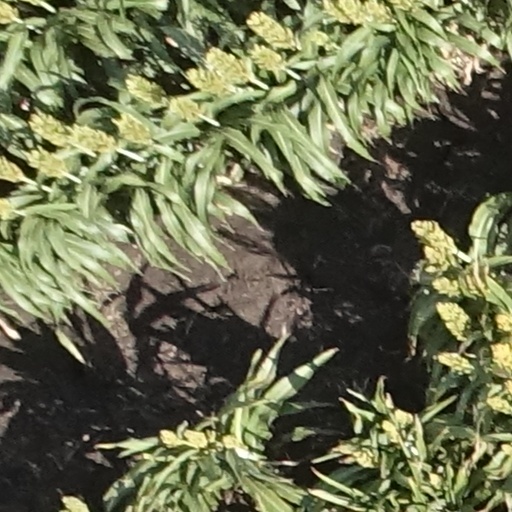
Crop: sorghum